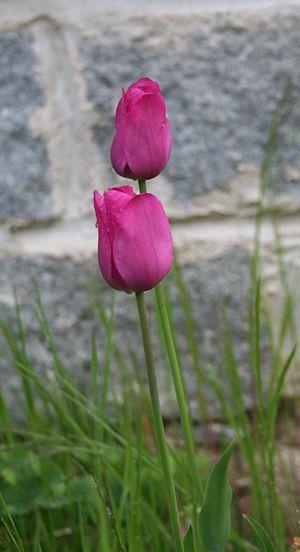
Photographie de tulipe.